El Toro (Six Flags Great Adventure)

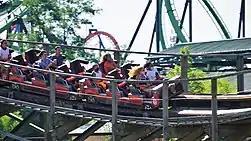
Train B maneuvering through the camelback hill finale

El Toro operates two trains, labeled A and B, each with six cars per train. Riders are arranged two across in three rows for a total of 36 riders per train. It has a theoretical capacity of 1,200 guests per hour. Both trains contain a cosmetic bull head mounted on the front car. The trains have padded "wings" at shoulder level to prevent riders from being injured during moments of strong lateral forces.